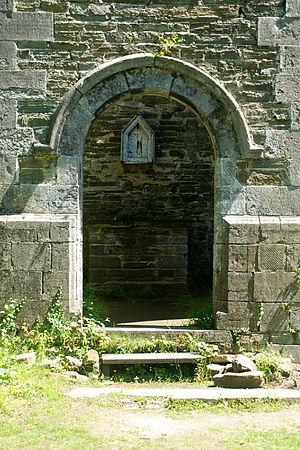
Chapelle Notre-Dame de Montaigu (Villers-la-Ville)
La chapelle Notre-Dame de Montaigu est une chapelle de style classique qui fait partie du domaine des ruines de l'abbaye de Villers-la-Ville, dans la province du Brabant wallon en Belgique.